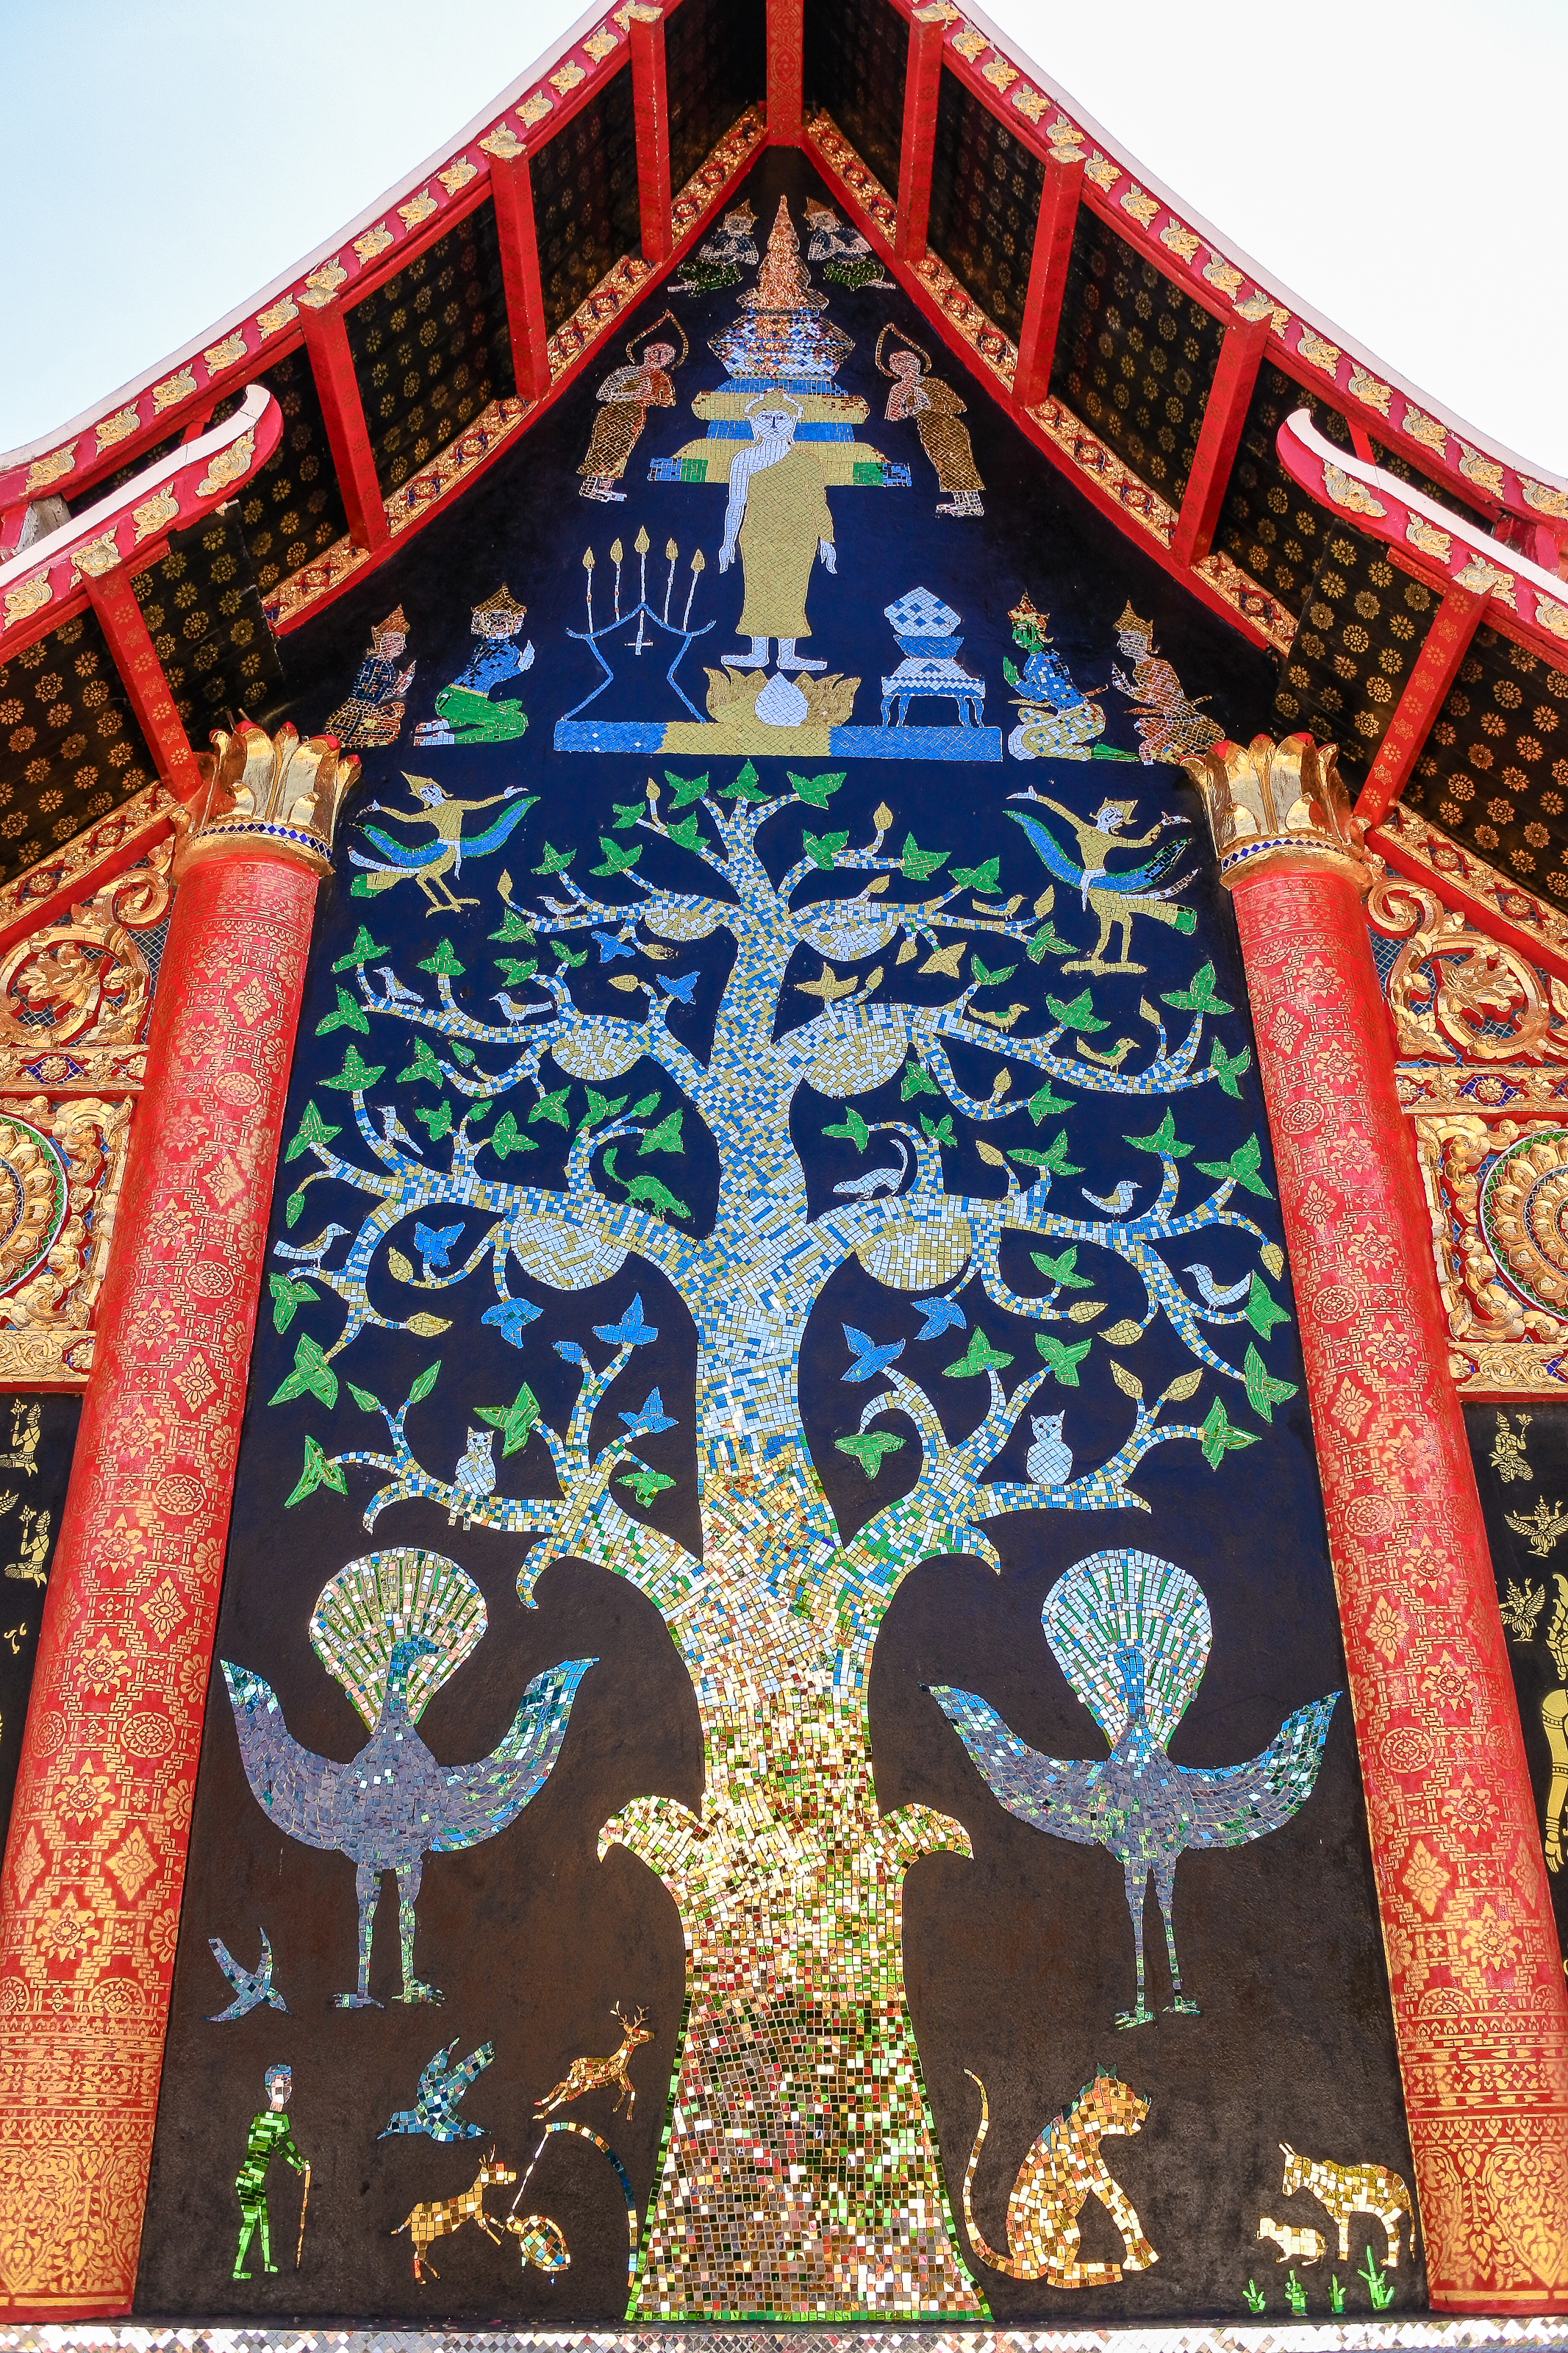
bright, kalasin, building, province, buddha, thailand, antique, place, landmark, wat wang kham, architecture, art, reflection, learn, old, wong, asia, asian, thai, buddha statue, wat, buddhism, ancient, people, religion, traditional, wang, culture, buddhist, khao, temple, kham, travel, southeast, majorelle blue, place of worship, shrine, symmetry, world, facade